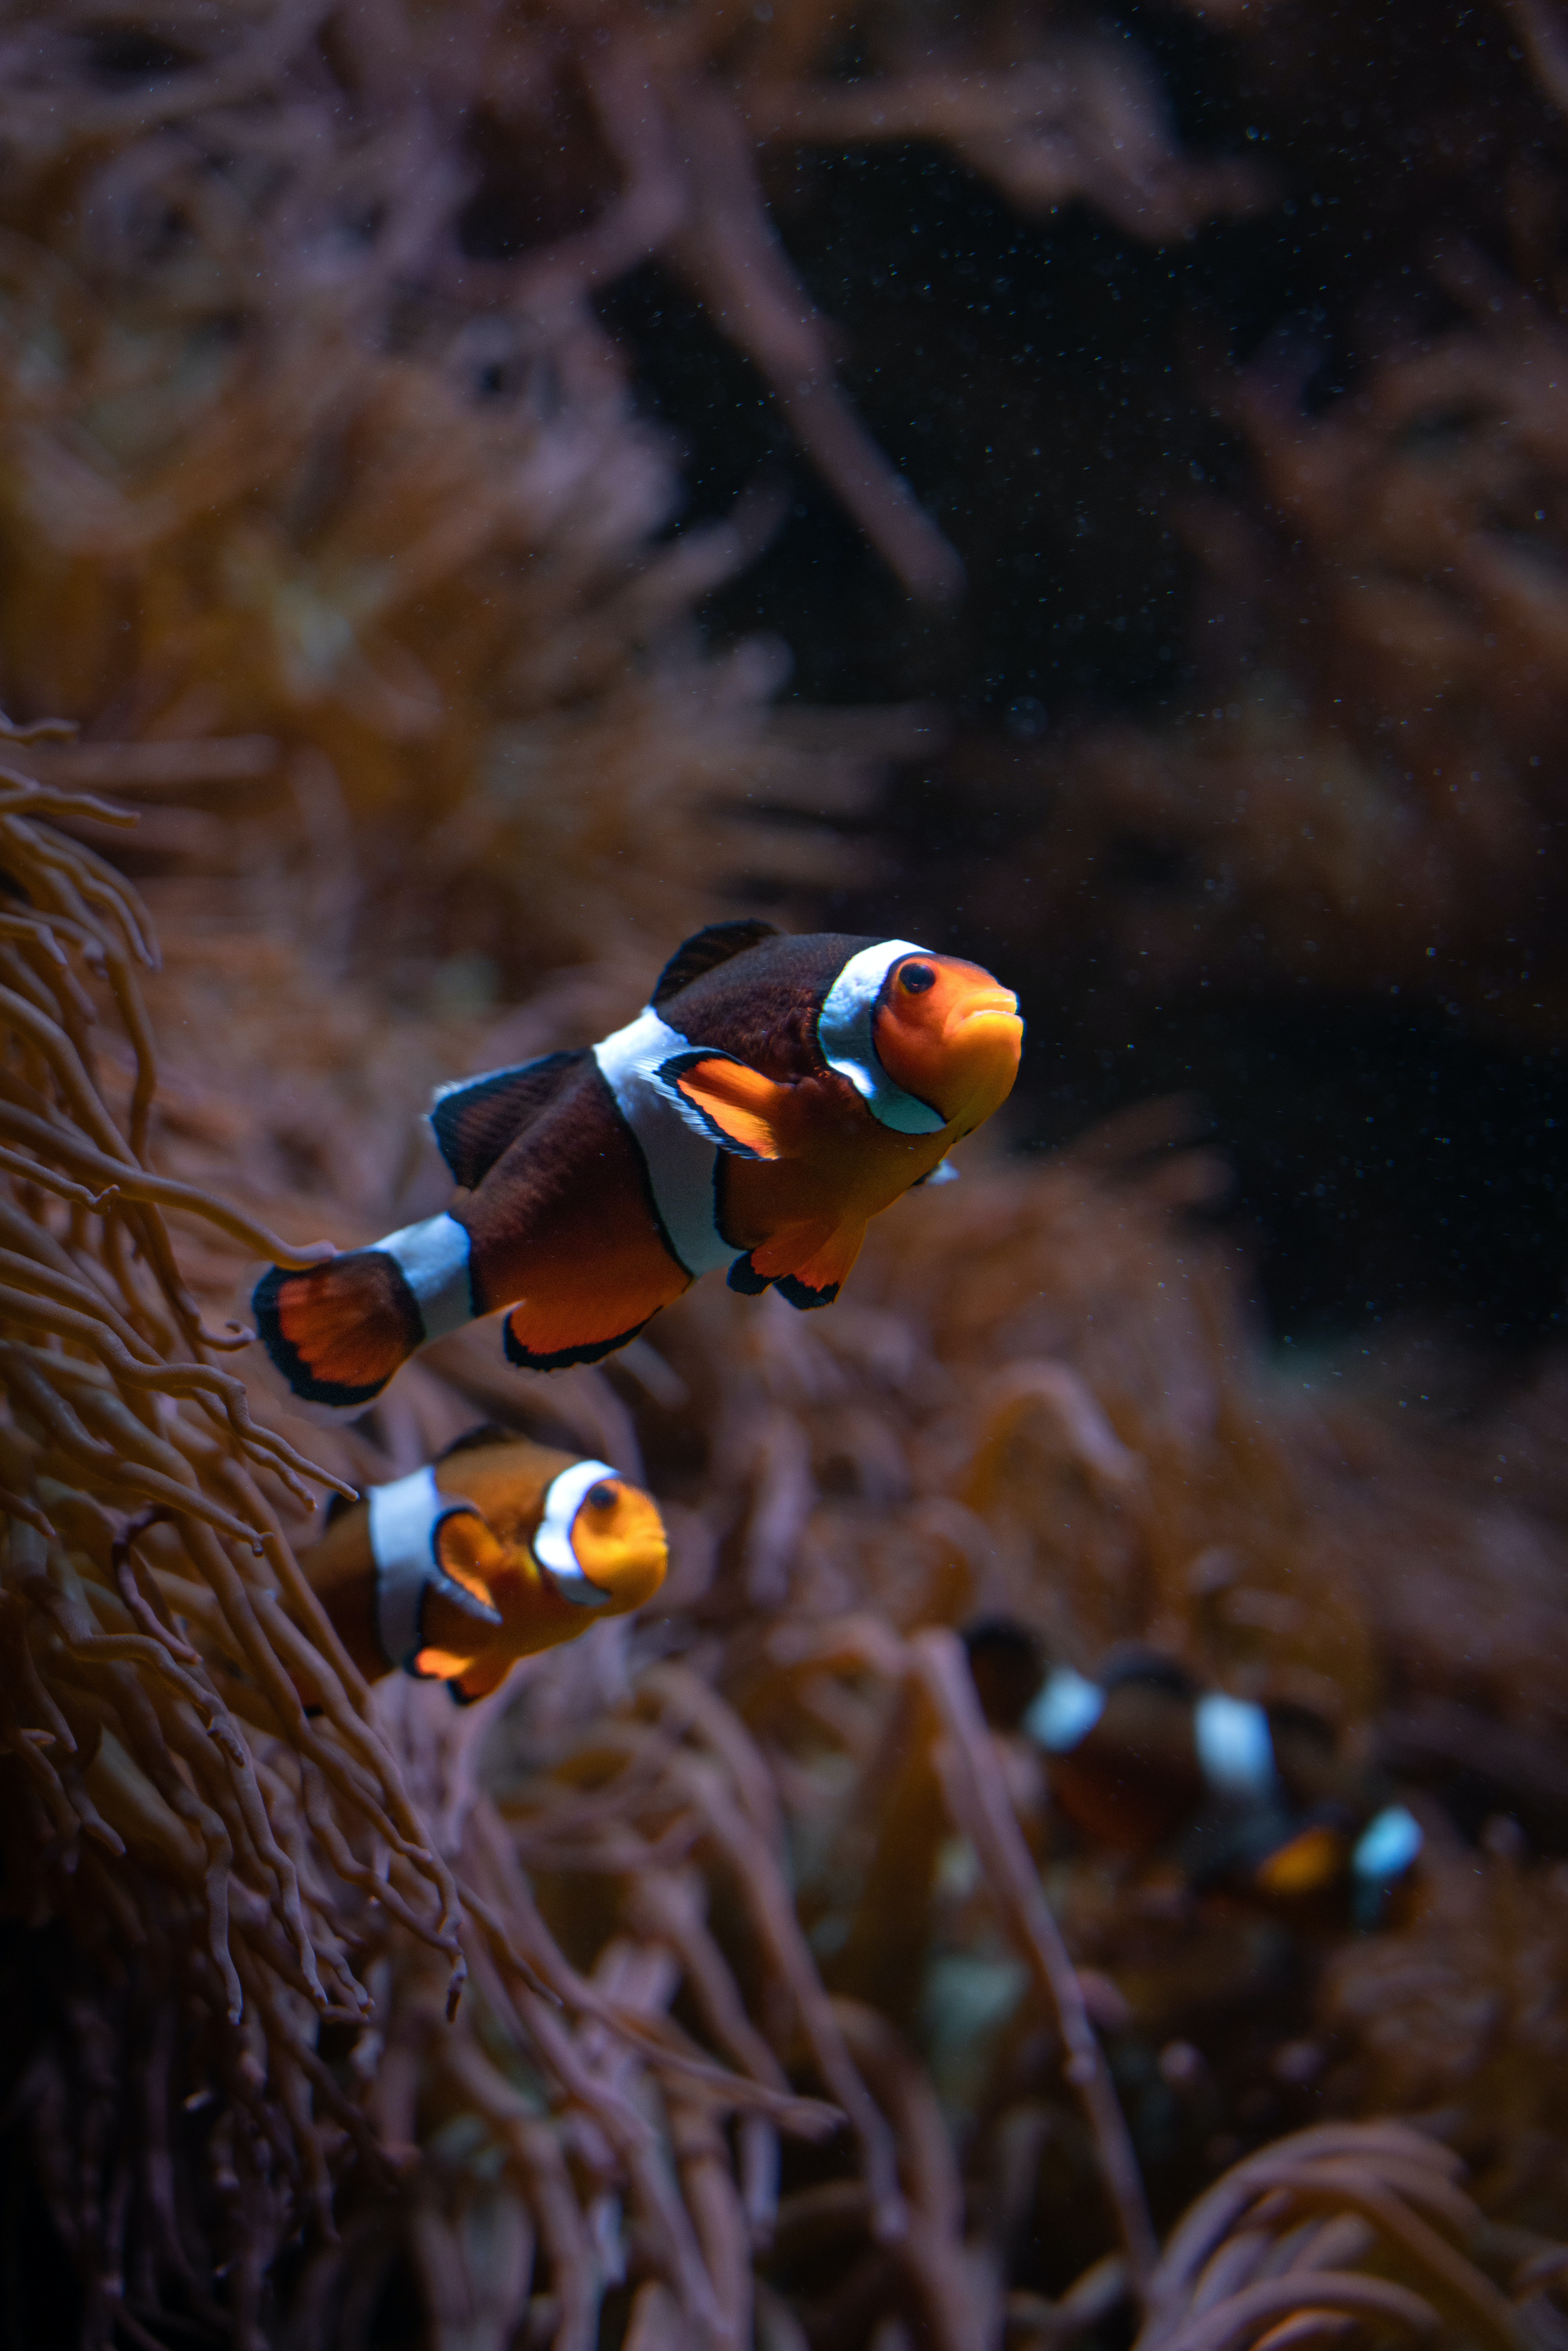
natural, anemone fish, clownfish, underwater, organism, fish, coral, marine biology, ray finned fish, reef, water, coral reef, stony coral, cnidaria, aquarium, fin, invertebrate, sea anemone, marine invertebrates, electric blue, macro photography, wildlife, bony fish, coral reef fish, Aquarium decor, ocean, perciformes, pomacentridae, Fish supply